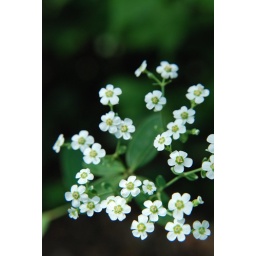
just little weedy flowers growing in the yard at my house